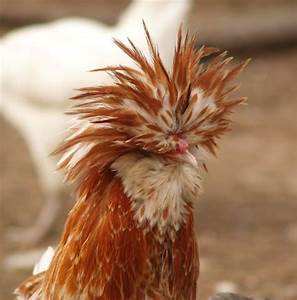
Label: chicken